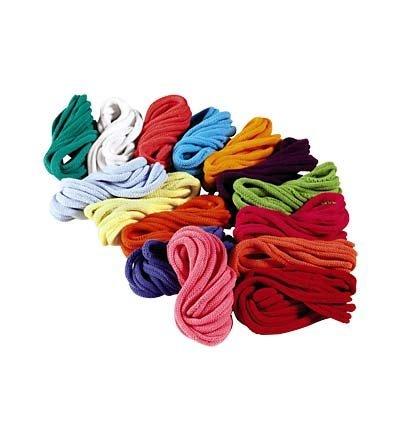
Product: HearthSong Children's Potholder Hook and Loop Kit - Includes 115 Non Fading Cotton Loops, Loom, and Weaving Hook - Multi-Colored - DIY Arts and Crafts for Kids - 7.5'' Sq
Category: Toys & Games | Arts & Crafts | Craft Kits | Sewing
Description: Includes loom, weaving hook, 115 cotton loops, and easy instructions.
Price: $21.98
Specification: ProductDimensions:7.5x7.5x7.5inches|ItemWeight:10.9ounces|ShippingWeight:11.2ounces(Viewshippingratesandpolicies)|ASIN:B005OM0YPA|Itemmodelnumber:726638|Manufacturerrecommendedage:6yearsandup